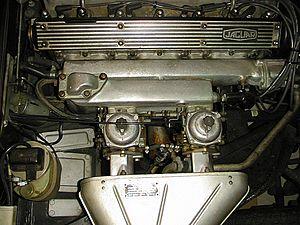
La Zenith Carburetter Company Limited était une entreprise britannique fondée en 1910 qui fabriquait des carburateurs à Stanmore Middlesex. En 1965, Zenith s'associa à son principal rival d'avant-guerre, Solex. Au fil du temps, la marque Zenith est tombée en désuétude. Les droits sur les dessins Zenith étaient la propriété de Solex UK.